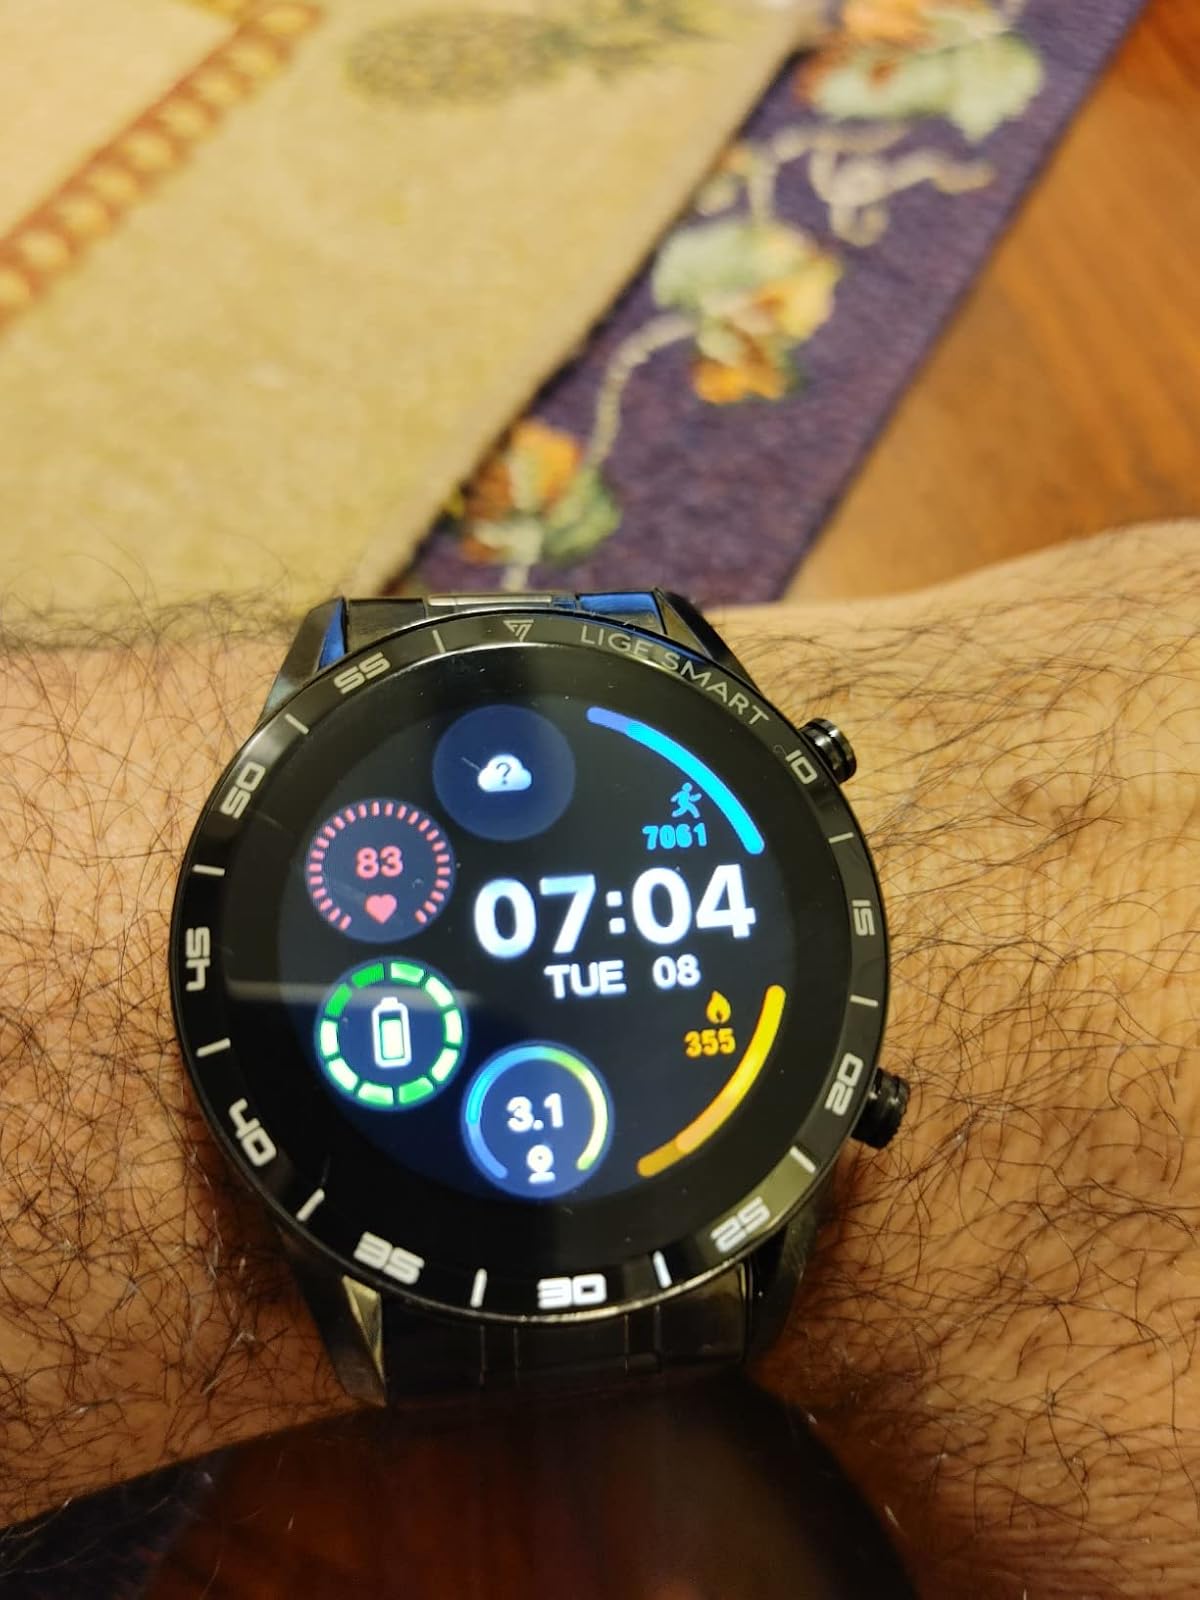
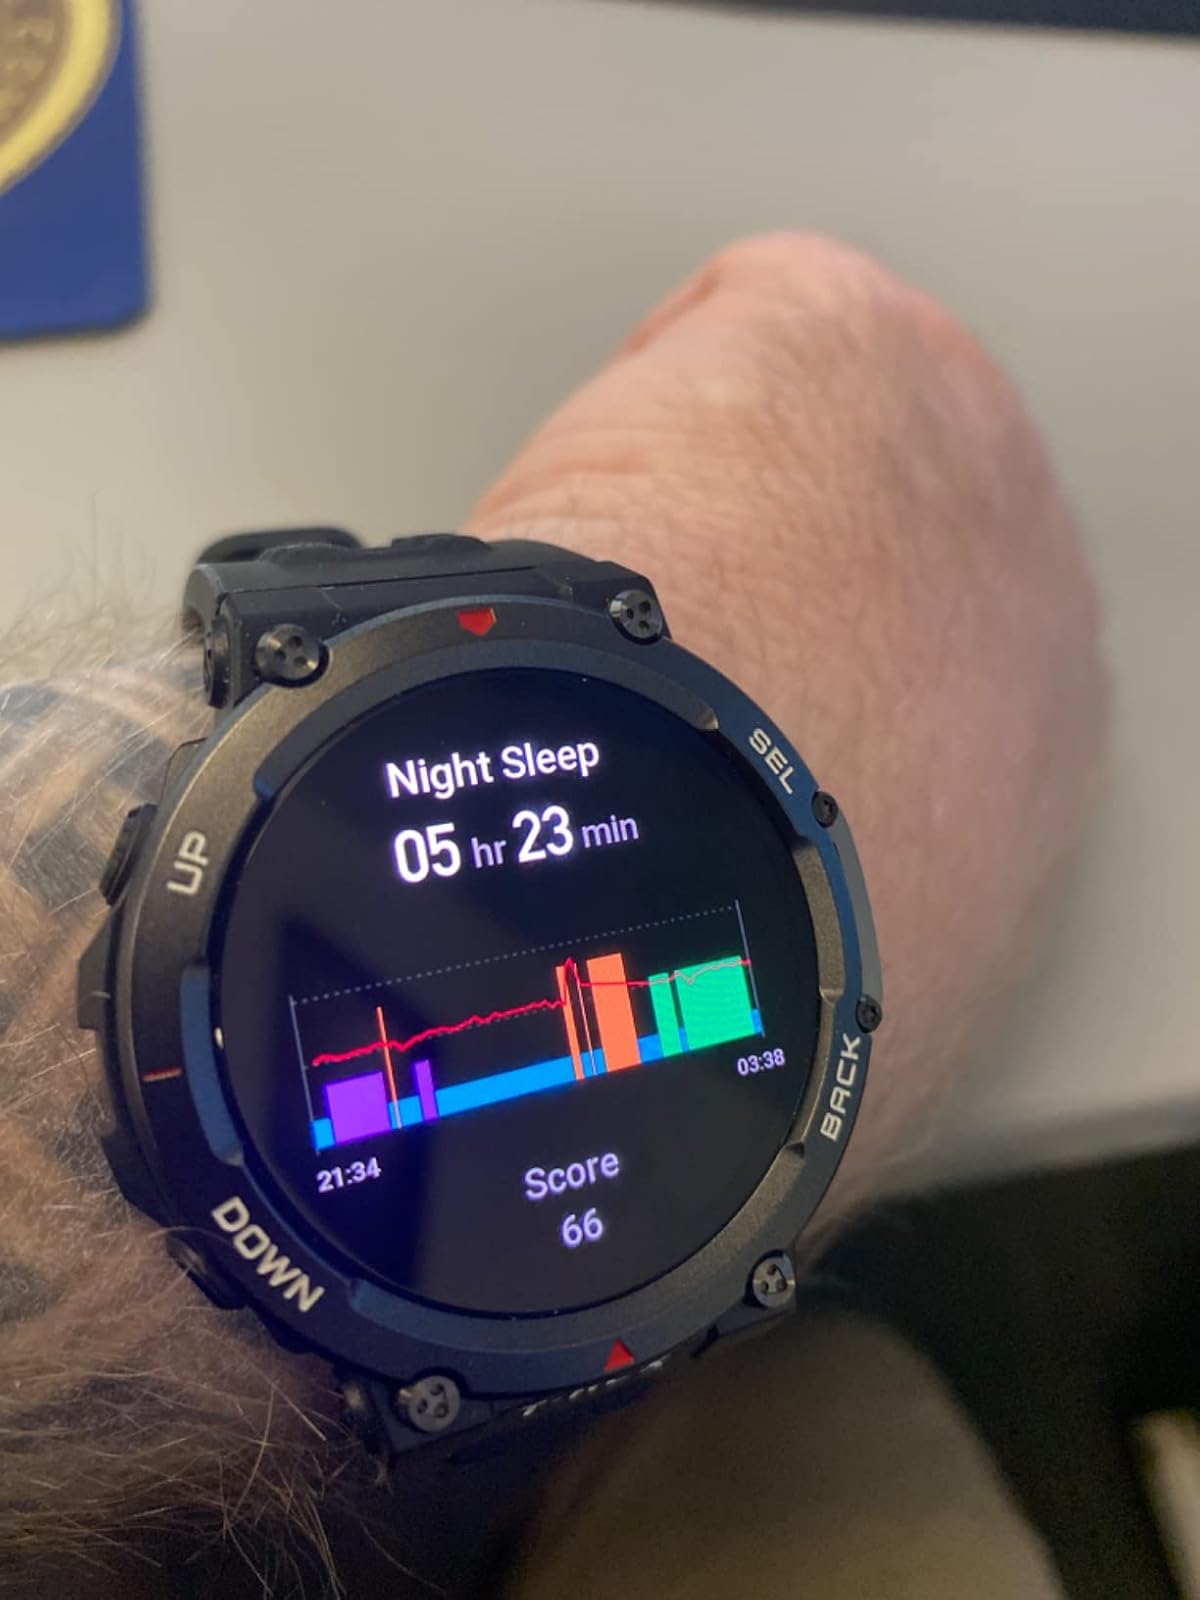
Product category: smartwatch
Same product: no